Sky position (RA, Dec in degrees): 209.407, 2.534
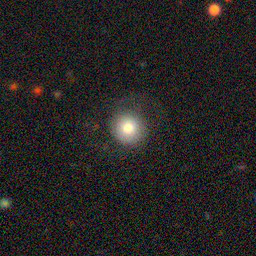
Galaxy morphology: Round Smooth Galaxies